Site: brandenburg
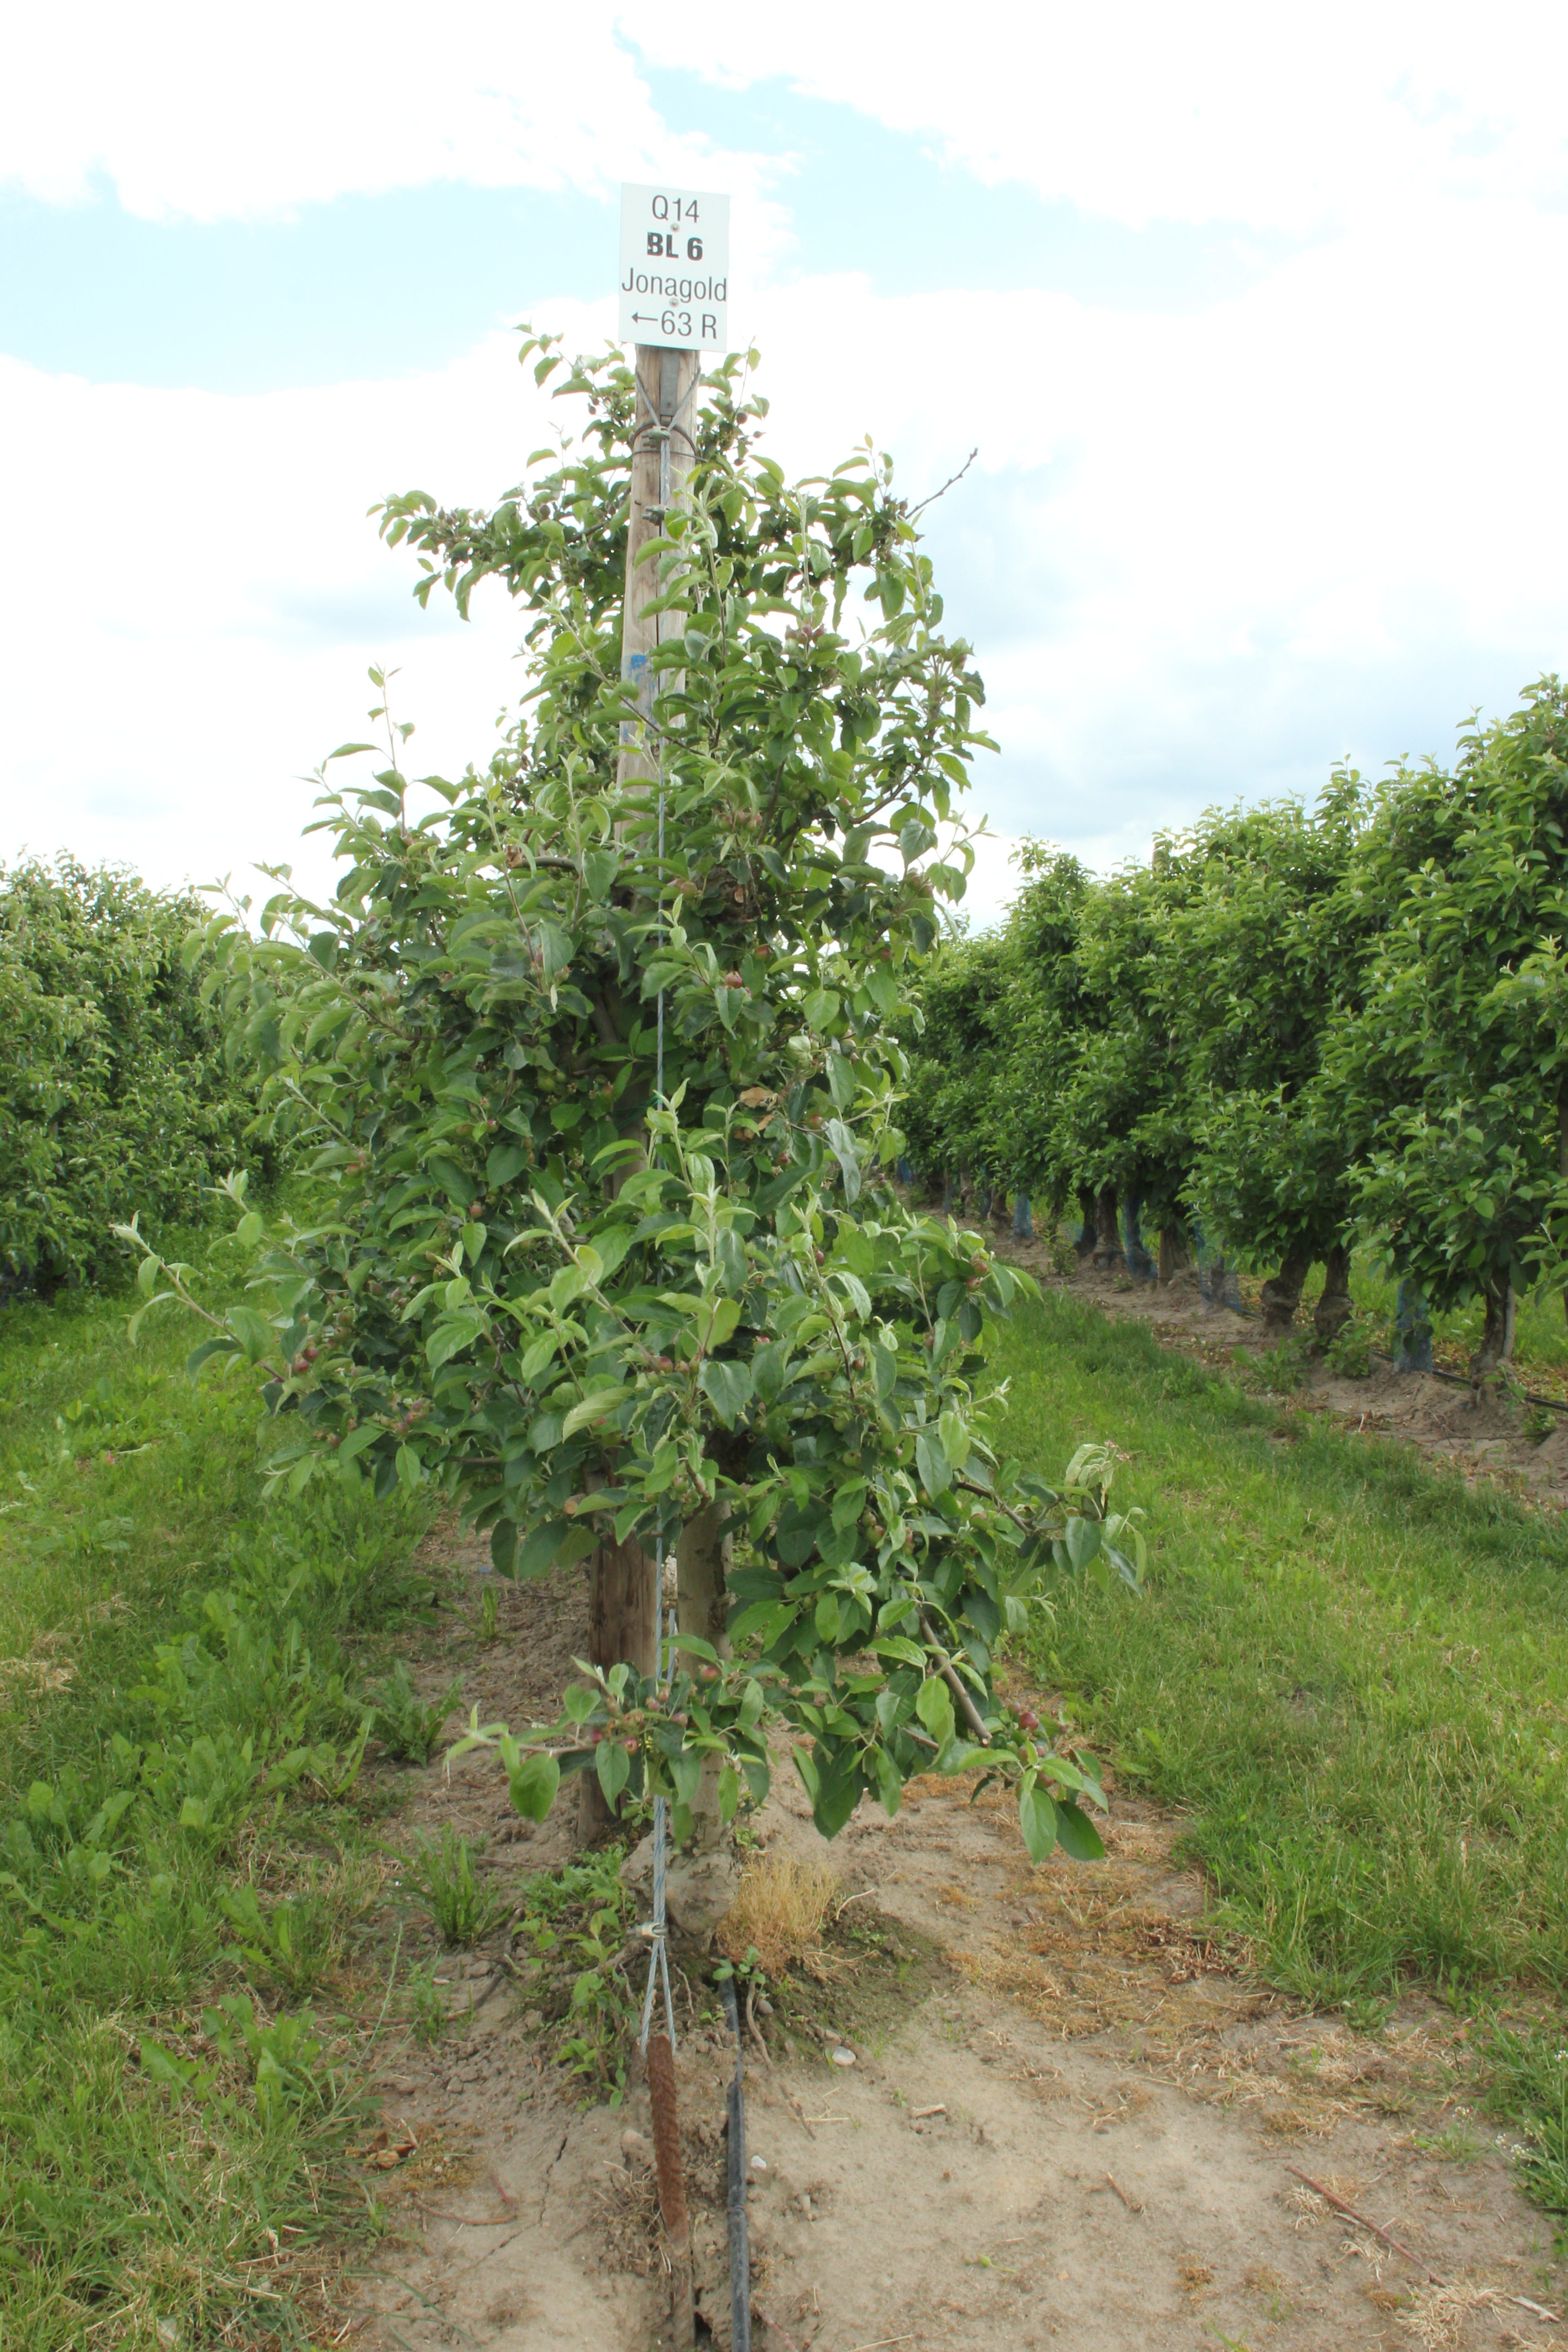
Growth stage (BBCH 72): Development of fruit